British Columbia

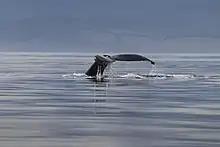
Humpback whale in Sooke coast

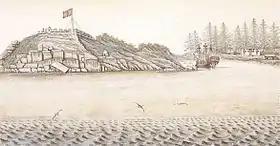
Fort San Miguel at Nootka in 1793

Some endangered species in British Columbia are: Vancouver Island marmot, spotted owl, American white pelican, and badgers.